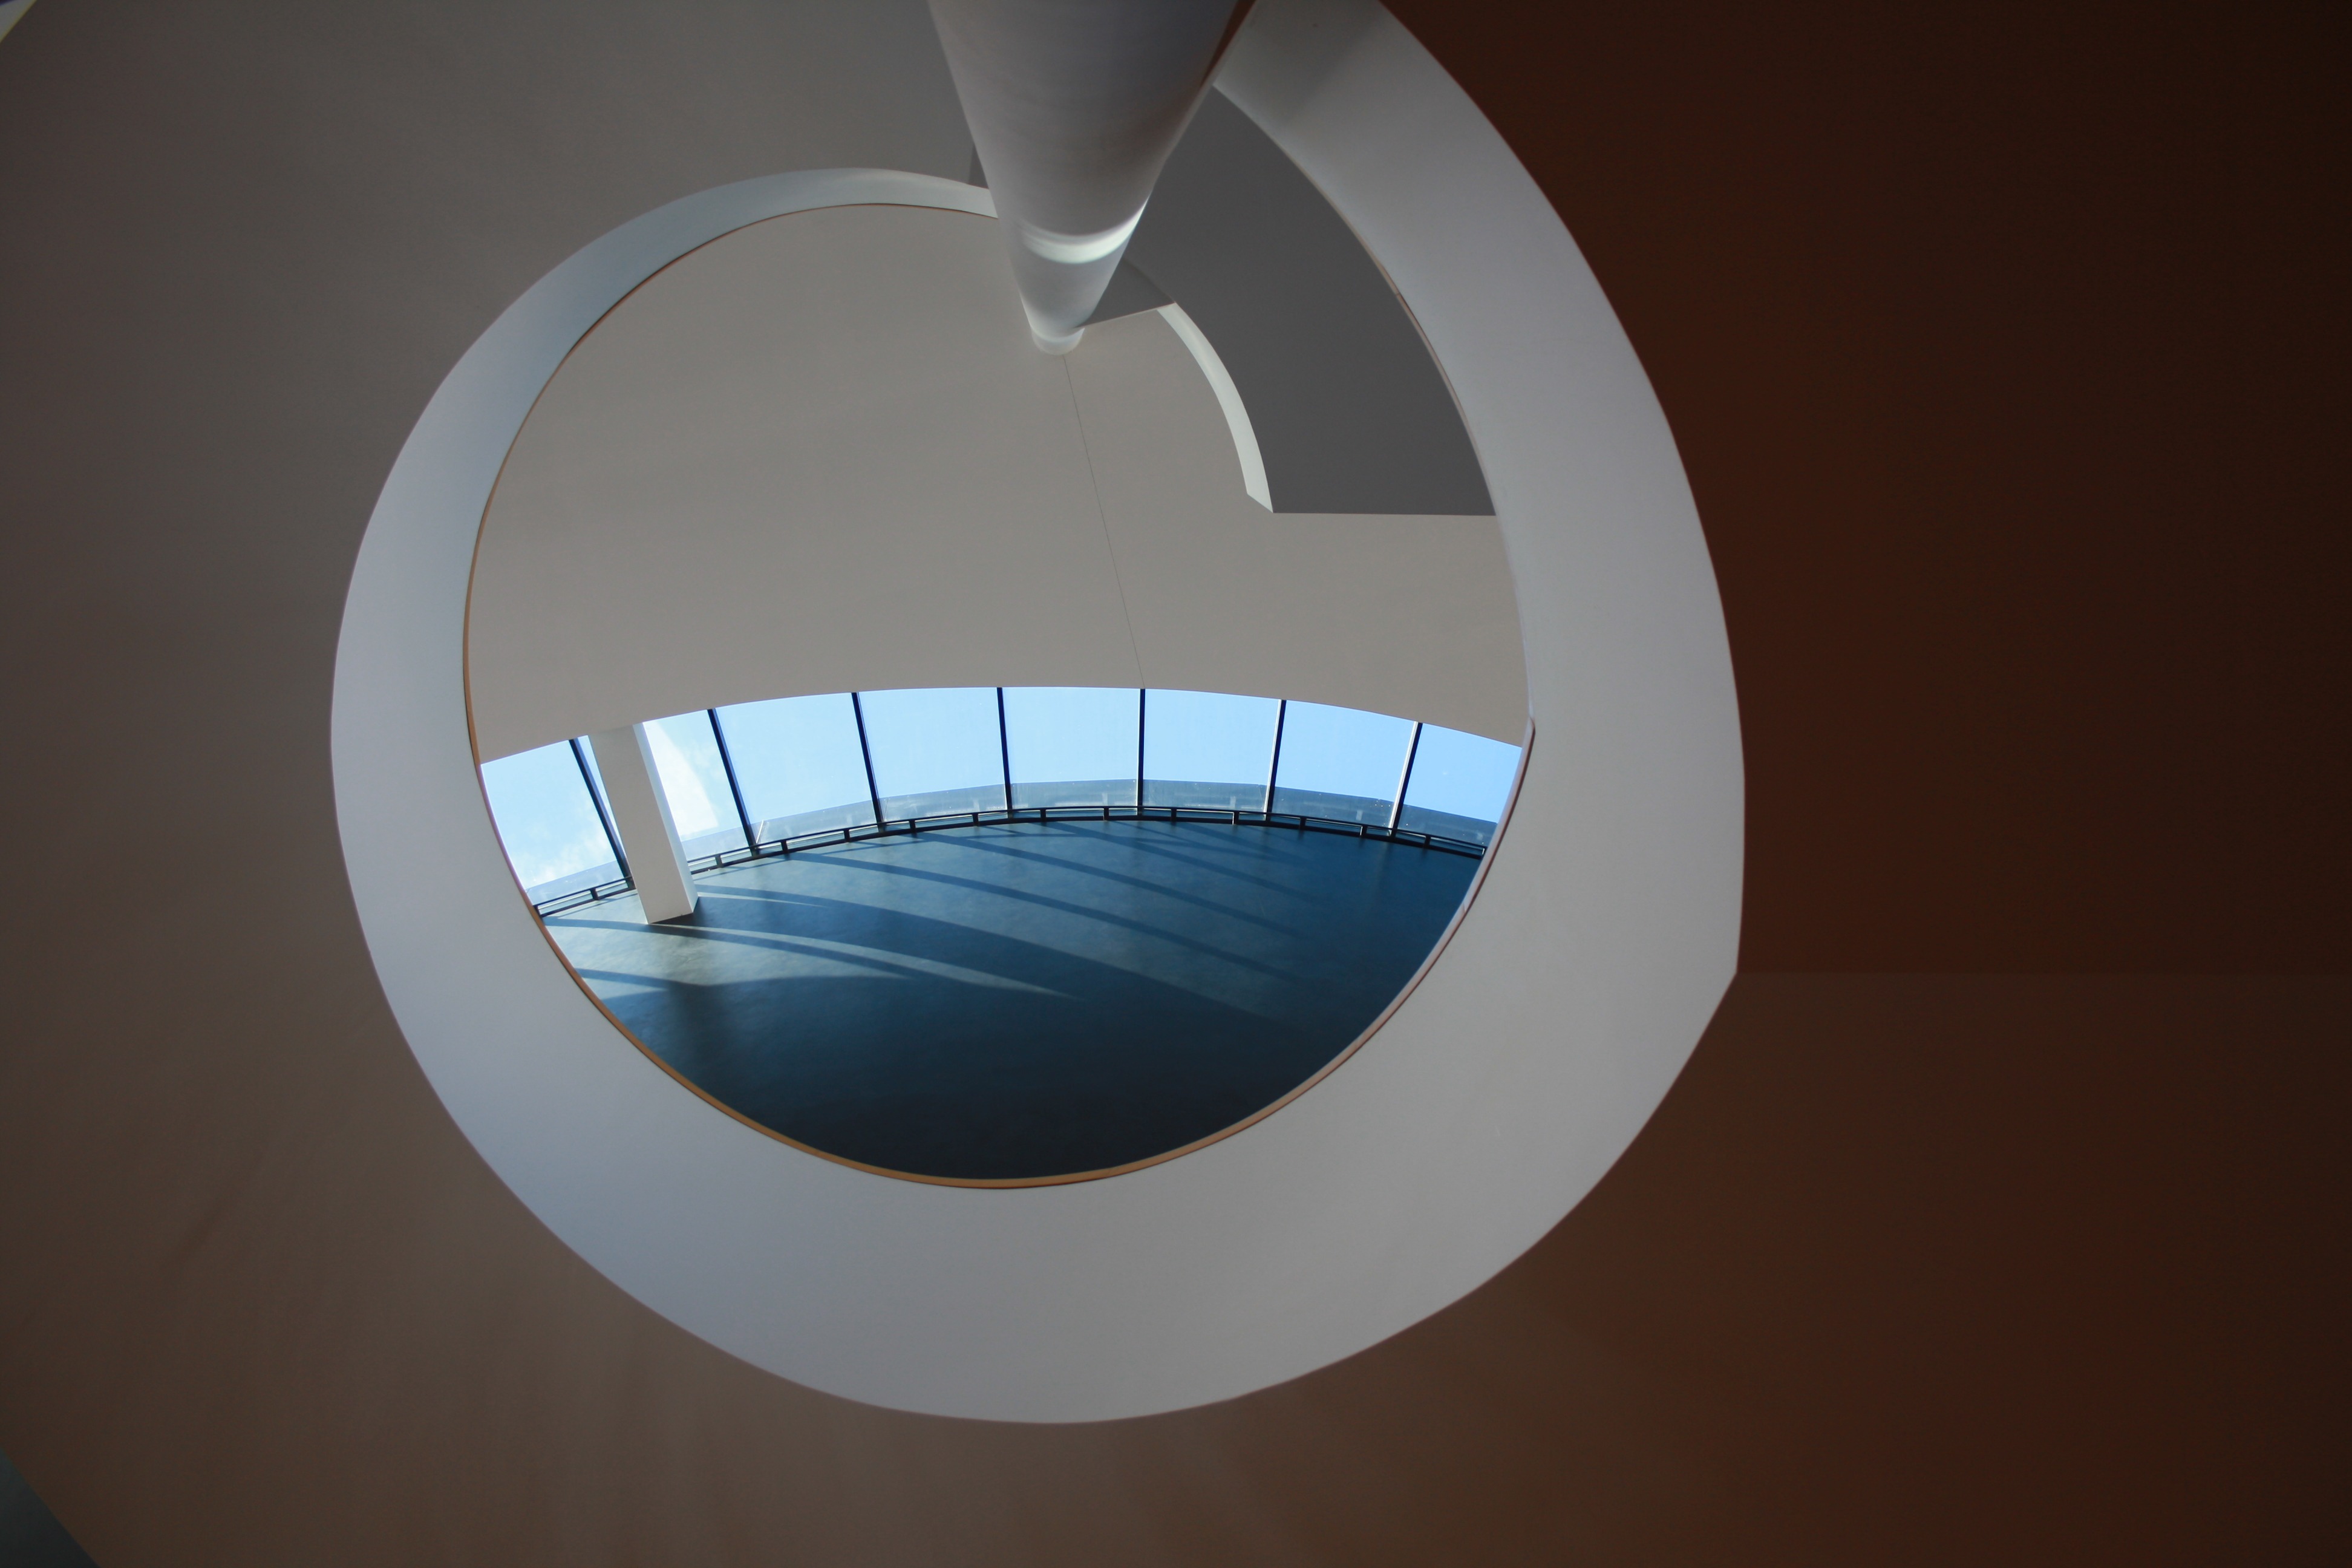
wing, light, architecture, structure, white, spiral, number, ceiling, reflection, color, space, blue, lighting, spiral staircase, circle, objects, impact, design, organ, twisted, shape, screenshot, atmosphere of earth